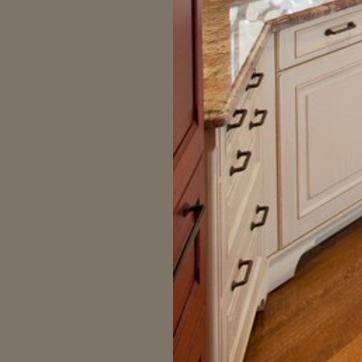
Material: wood